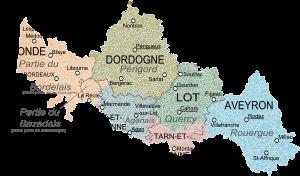
La Guyenne girondine, Petite-Guyenne ou Bordelais, est la partie de l'ancienne province de Guyenne située au nord-est de la Gironde et regroupant :
La pointe de Grave est un cap marquant l'extrémité septentrionale du Médoc et du département de la Gironde. C'est également la limite nord des Landes de Gascogne, de la Gascogne, de la forêt des Landes et de la côte d'Argent.
L'Agenais est une ancienne circonscription de la province historique de Gascogne située dans l'actuelle région Nouvelle-Aquitaine.
Le Bazadais est une ancienne circonscription partagée entre les provinces de Gascogne et de Guyenne située au sud-est de l'actuel département de la Gironde. Sa partie méridionale est une région naturelle et un pays traditionnel de Gascogne.
Les régions naturelles ou pays traditionnels sont, en France, des territoires d'étendue limitée présentant des caractères physiques et une occupation humaine homogènes. Cette notion relativement floue limite la possibilité d'en établir une liste précise. Différentes entités, tout aussi pertinentes les unes que les autres mais avec des critères ou un point de vue différents, sont susceptibles de se chevaucher sur le même espace géographique. Bénédicte et Jean-Jacques Fénié, dans leur Dictionnaire des pays et provinces de France, en donnent une présentation alphabétique. Le Guide des Pays de France de Frédéric Zégierman les regroupe par région administrative.
La Guyenne, en occitan : Guiana /giˈja.nɔ/ est une ancienne province, située dans le sud-ouest de la France. Ses limites ont fluctué au cours de l'histoire sur une partie des territoires des régions françaises Nouvelle-Aquitaine et Occitanie.